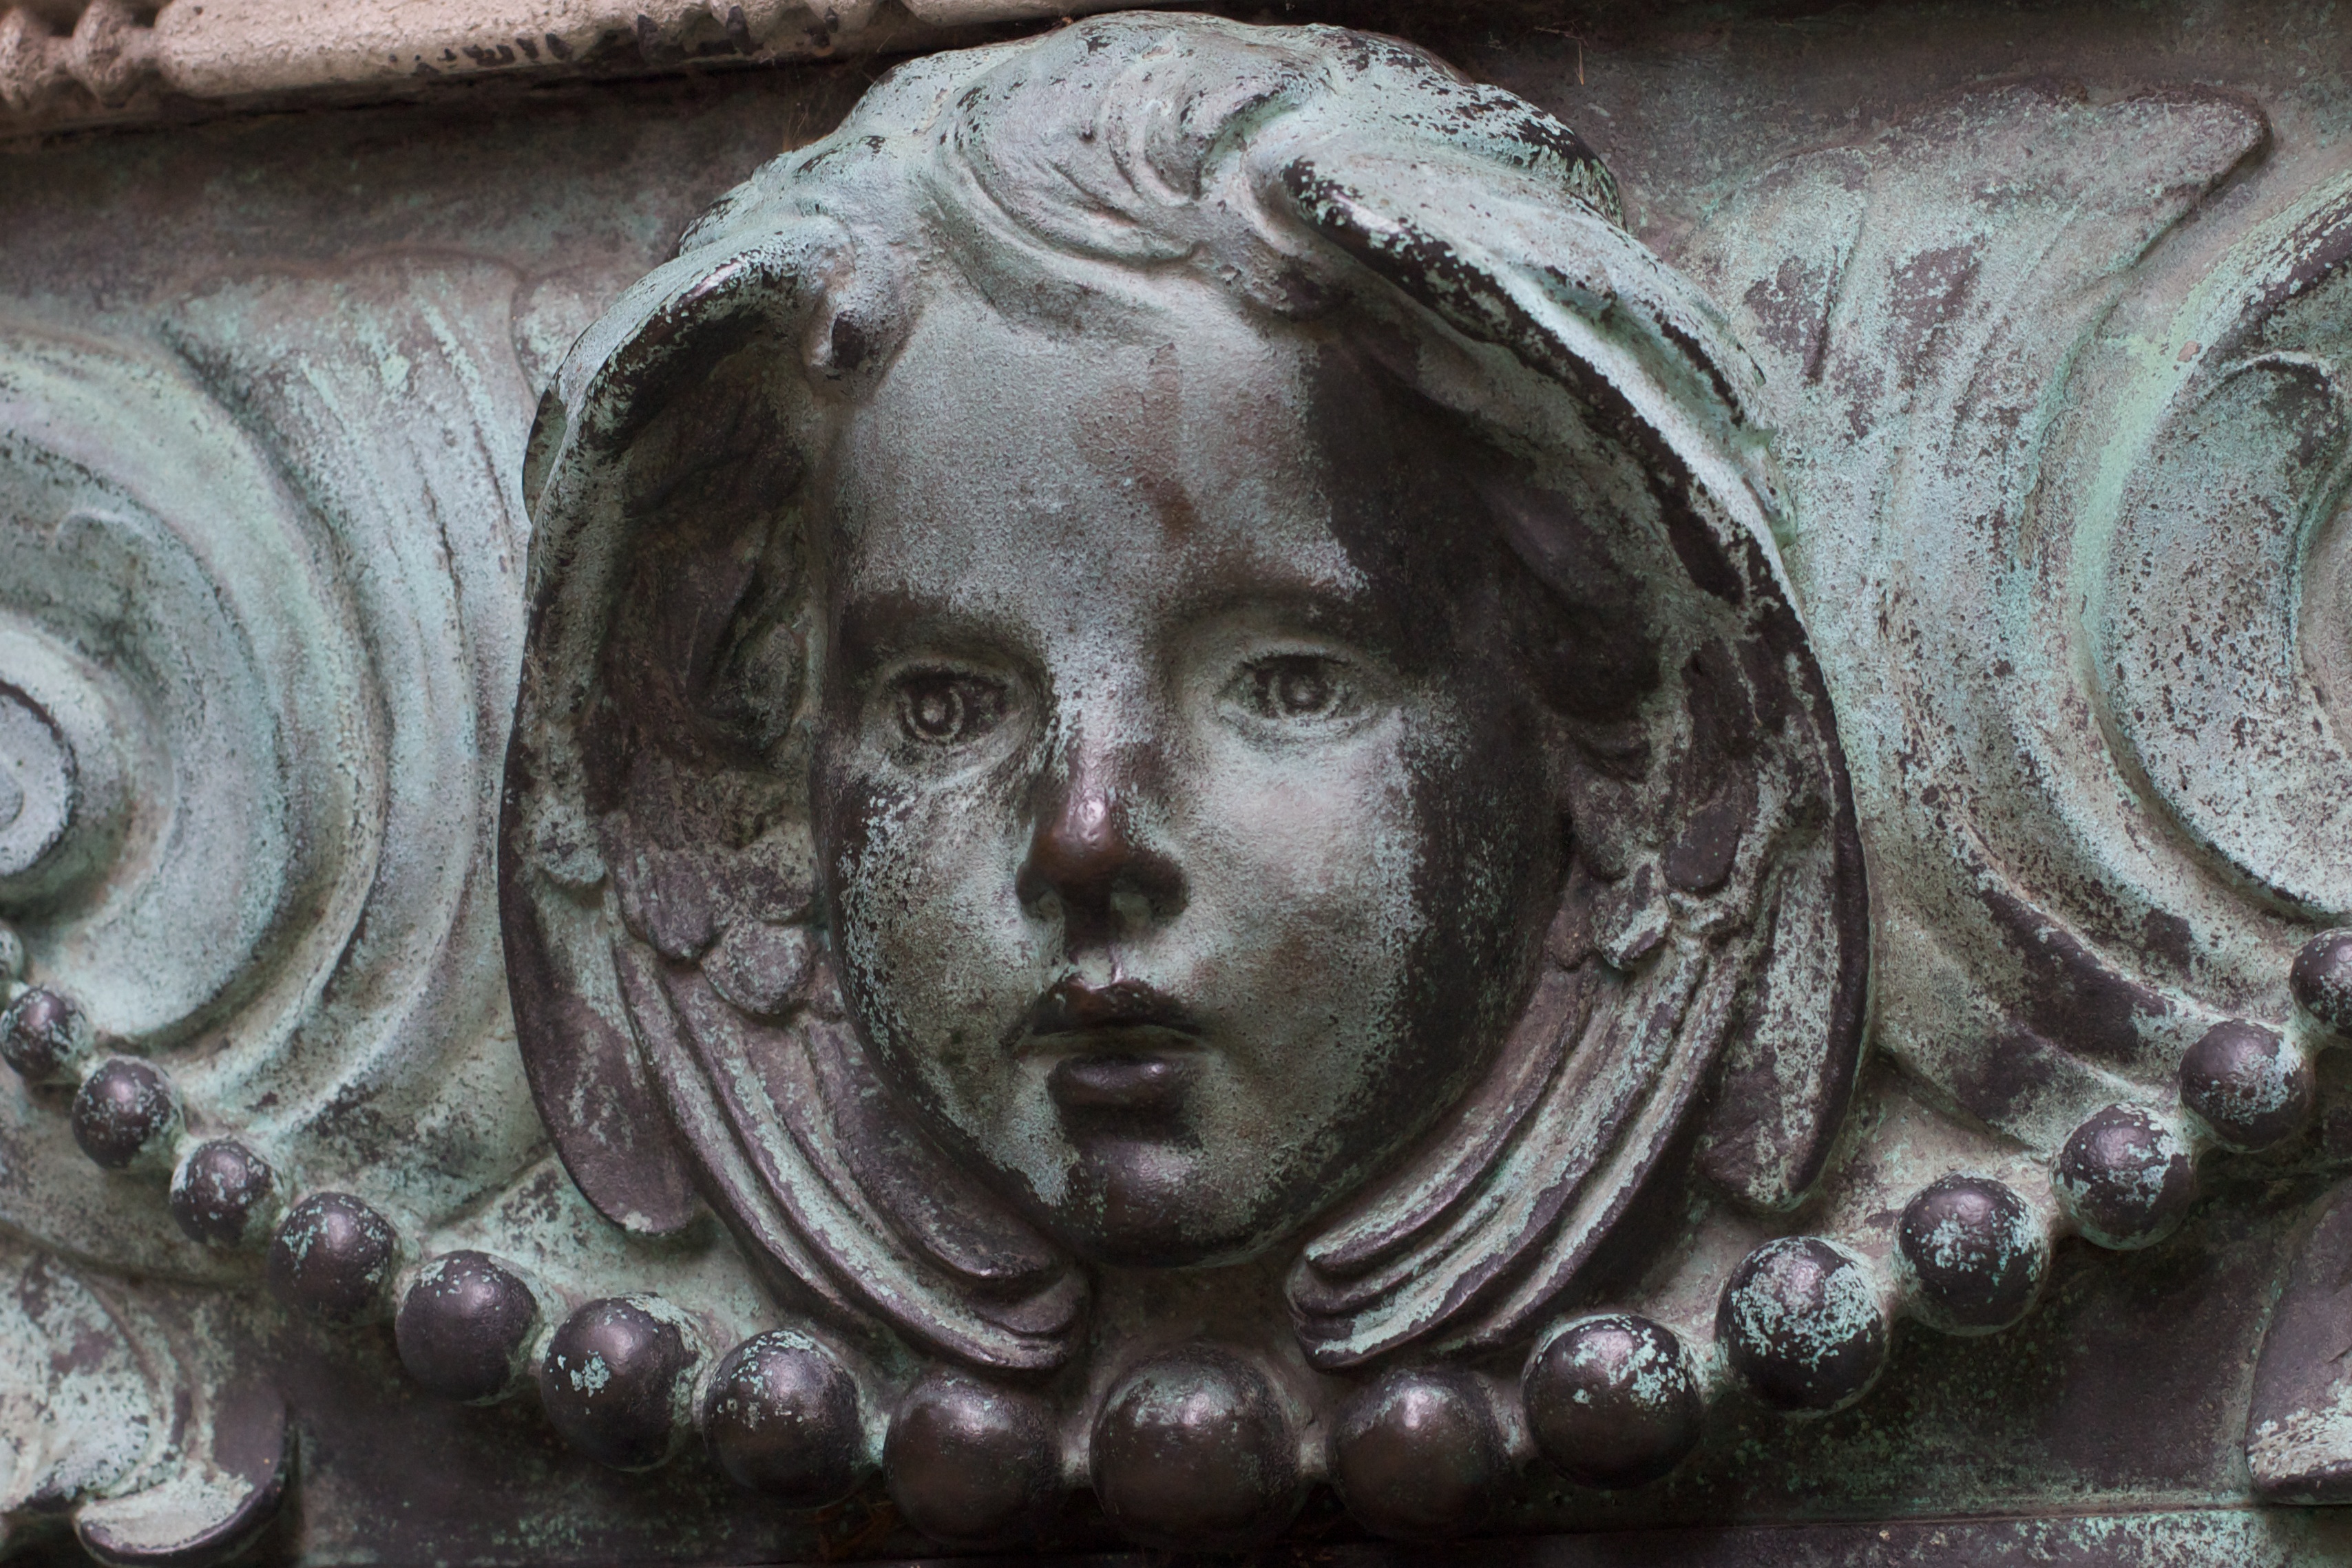
monument, statue, sculpture, art, temple, carving, relief, mythology, archaeological site, stone carving, ancient history